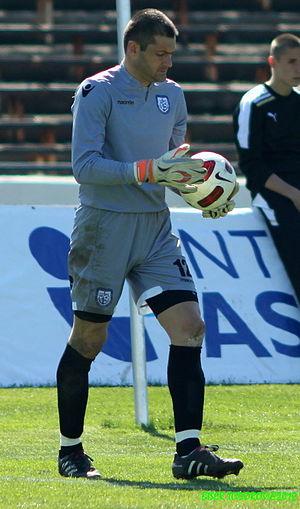
Stoyan Kolev Petrov, né le 3 février 1976 à Sliven, est un footballeur international bulgare.